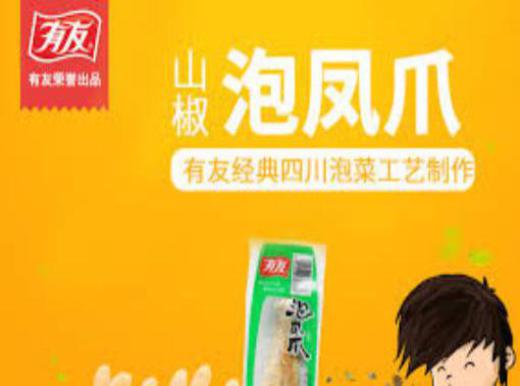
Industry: Food